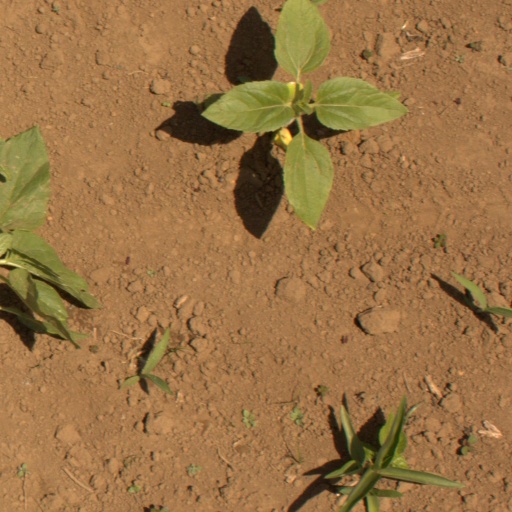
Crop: Jerusalem artichoke